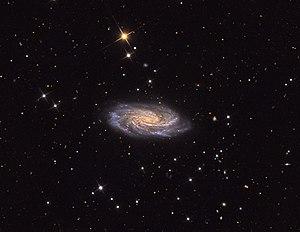
NGC 3672 est une galaxie spirale située dans la constellation de la Coupe à environ 85 millions d'années-lumière de la Voie lactée. NGC 3672 a été découvert par l'astronome germano-britannique William Herschel en 1786.